Statue of John Campbell Greenway

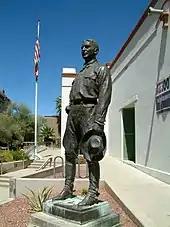
Statue in Tucson, Arizona

A second casting of the statue, located in front of the Arizona Historical Society building in Tucson, Arizona, was dedicated on April 11, 1975.